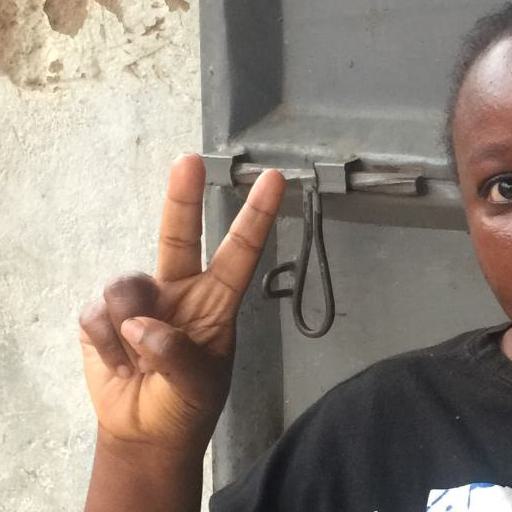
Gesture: peace